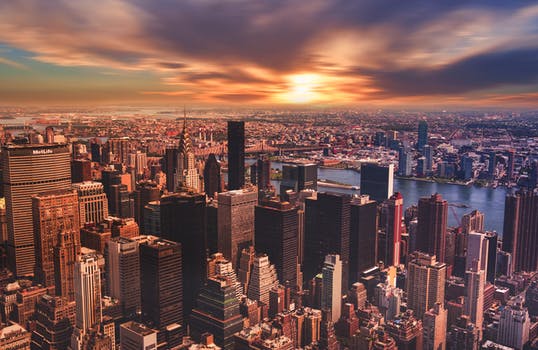
Label: No Watermark